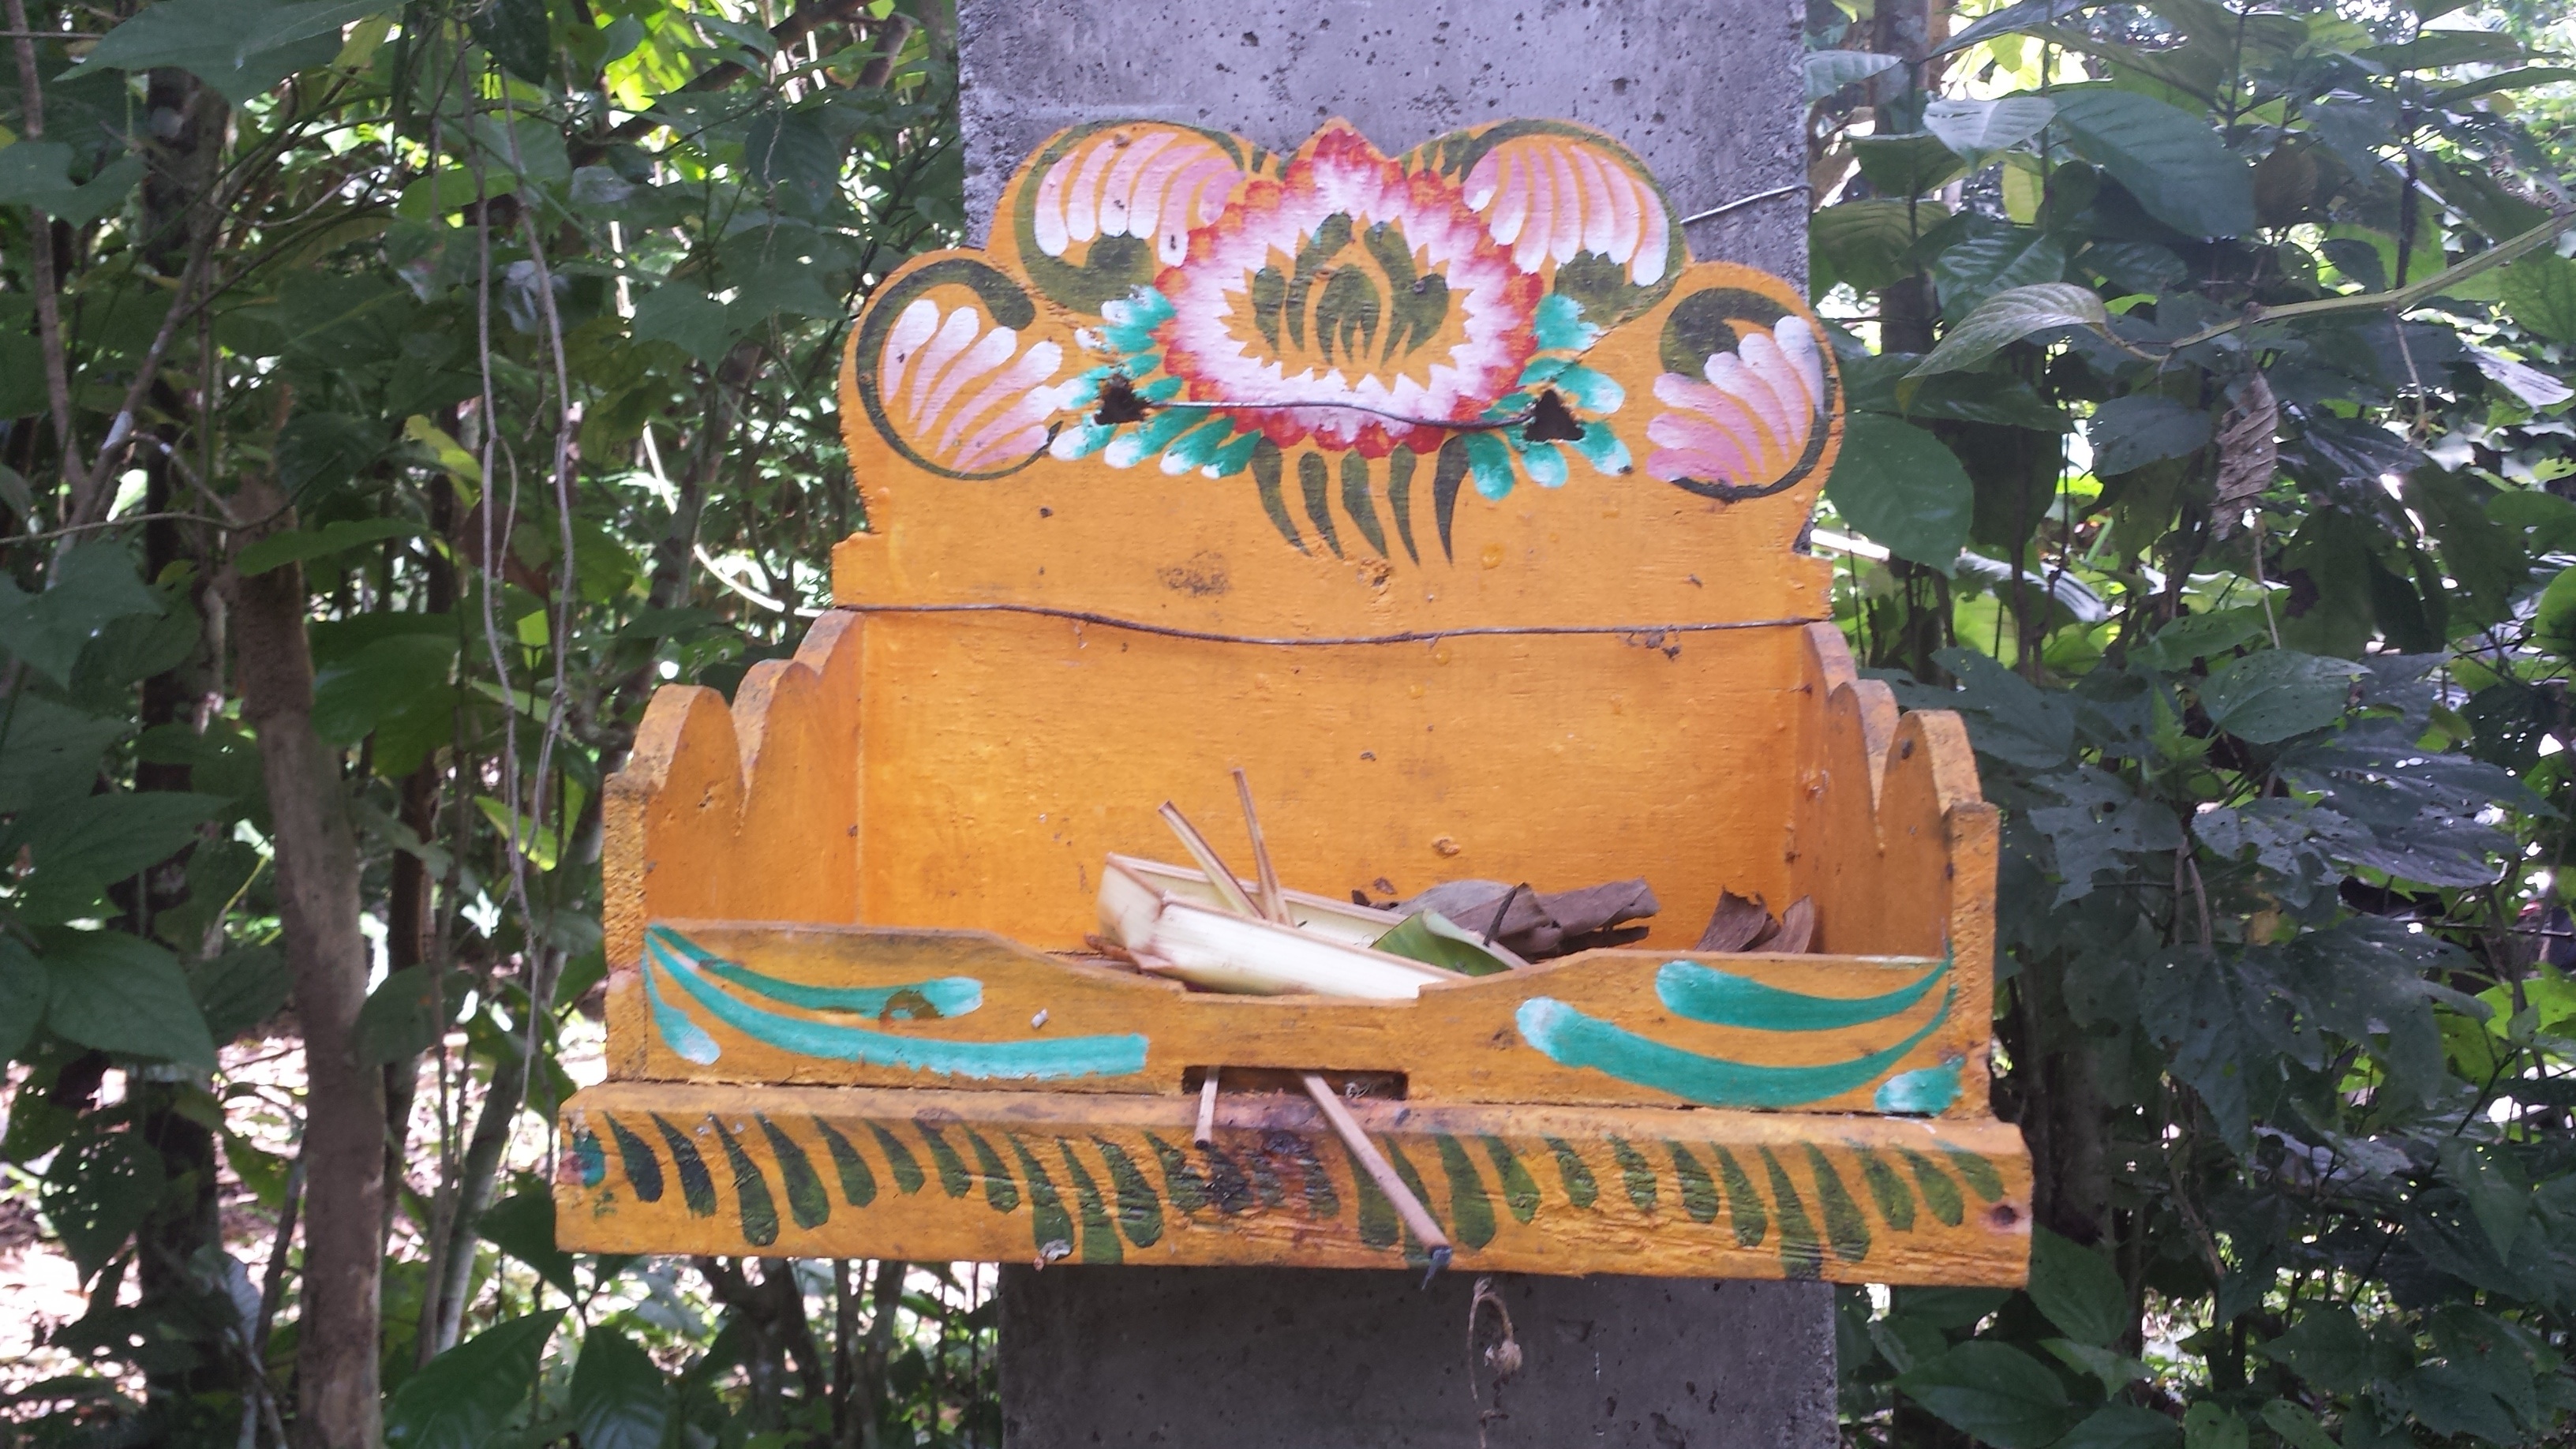
flower, jungle, garden, art